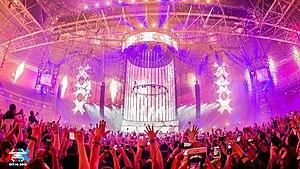
L'Amsterdam Music Festival, également connu sous l'acronyme AMF, est un événement de musique électronique créé en 2013 et ayant lieu à Amsterdam au mois d'octobre. Celui-ci se déroule en parallèle de l'Amsterdam Dance Event dans différentes salles de la capitale. Au départ intégré à l'ADE, le festival devient par la suite autonome. Il est organisé par ID&T et d'Alda Events, deux entreprises appartenant un temps au groupe SFX Entertainment. En 2015, ce festival, regroupant 70 000 personnes, est programmé sur une durée de deux jours à l'Amsterdam ArenA le plus grand stade du pays, puis cinq l'année suivante dans différents lieux, clôturant l'ADE.
L'Amsterdam Dance Event, plus connu sous l'acronyme ADE, est un salon professionnel et festival de musique électronique néerlandais se tenant annuellement sur cinq jours au mois d'octobre. Lors de l'édition 2018, il comprend 2 500 artistes se produisant dans 140 lieux, devant plus de 400 000 festivaliers, ce qui en fait le plus grand festival de musique électronique au monde.